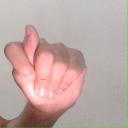
अक्षर: ट